Megger Group Limited

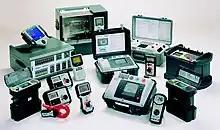
Megger product range (Dover site)

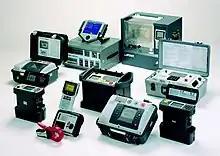
Megger "power" products

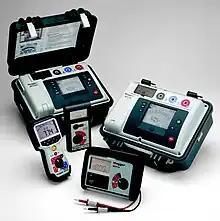
Megger insulation testers

The equipment is roughly divided into three groups: Power, Building and Wiring, and Telecommunications.